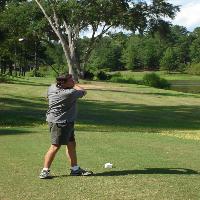
Weather: sun or clear